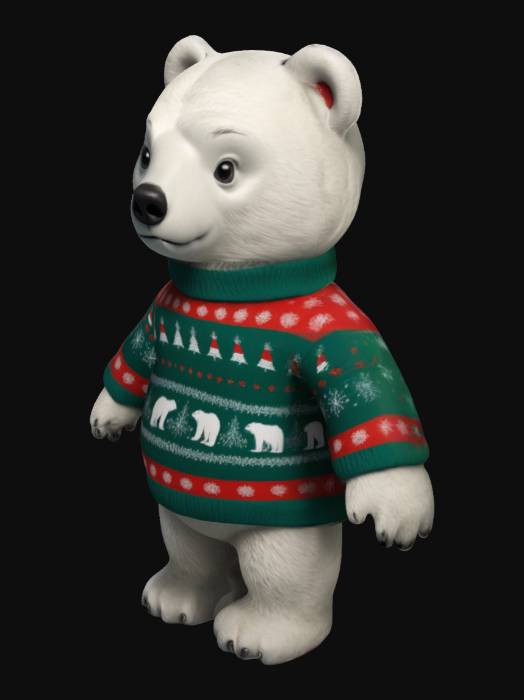
미적 점수 (1~10점): 9